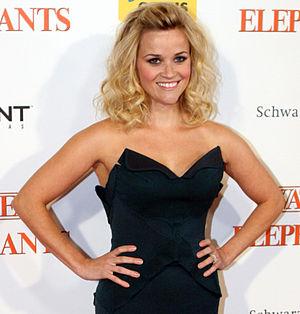
Reese Witherspoon [ɹiːs ˈwɪðɚspun] est une actrice, productrice et femme d'affaires américaine, née le 22 mars 1976 à La Nouvelle-Orléans.